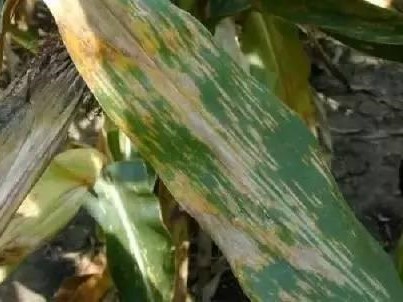
Plant: Corn
Disease: corn gray leaf spot